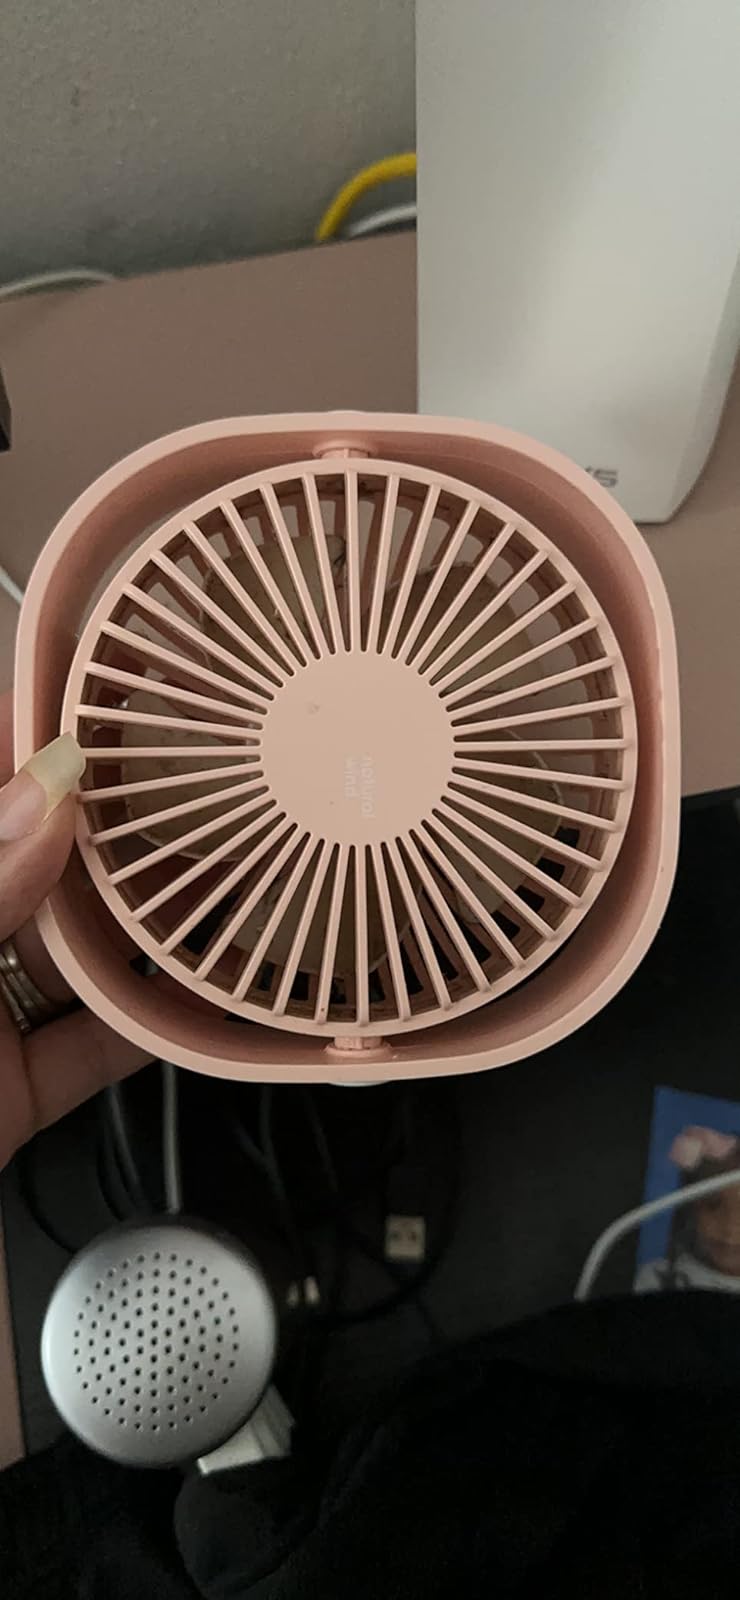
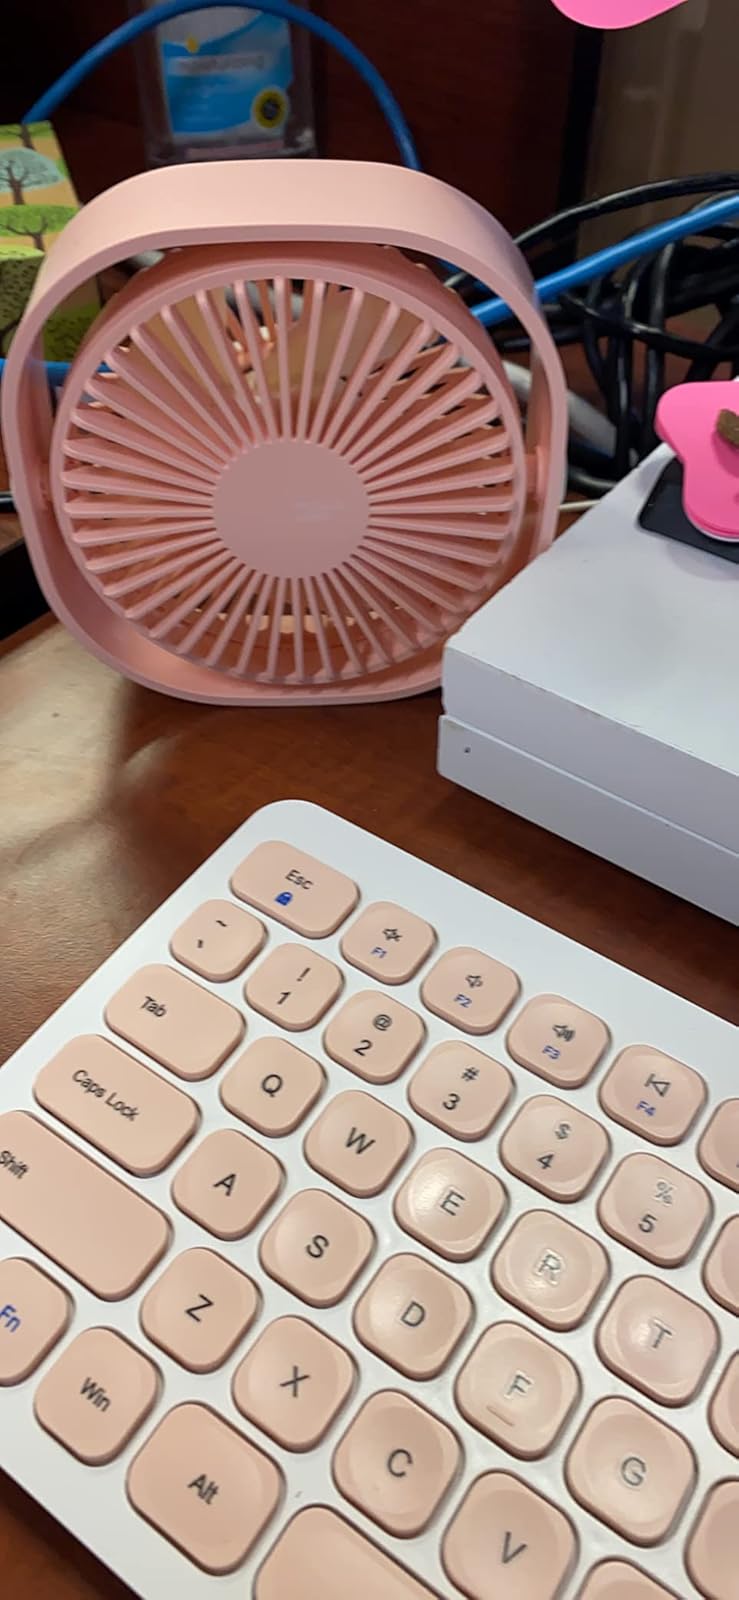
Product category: fan
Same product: yes